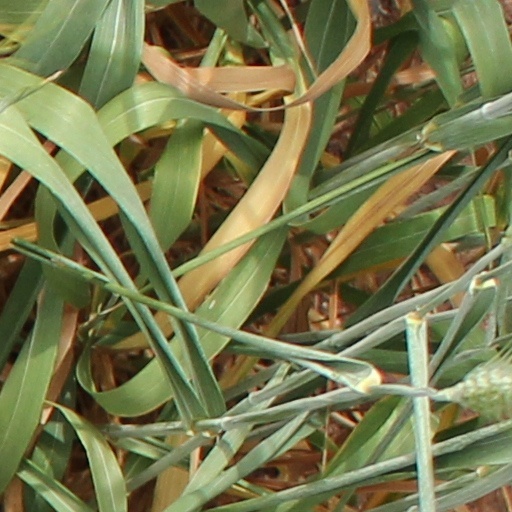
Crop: wheat